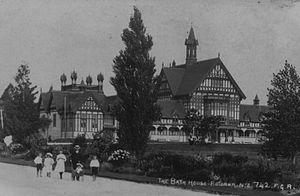
Rotorua est une ville située sur la côte sud du lac du même nom, dans la région de Baie de l'Abondance, dans l'île du Nord de la Nouvelle-Zélande. La ville compte près de 65 000 habitants et est située à 60 km au sud de Tauranga, à 105 km au sud-ouest de Hamilton et à 82 km au nord-est de Taupo.